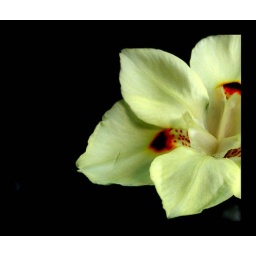
grandma in the yellow dress